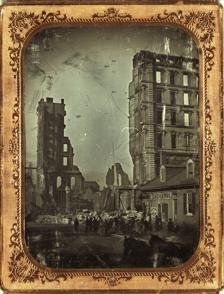
Building: Lindell Hotel
Country: United States of America
Year built: 1863
Hotel in St. Louis, Missouri, opened in 1863 and destroyed in 1867 A crowd of people gather in front of the ruins of the Lindell Hotel after the fire on 30 March 1867. Two sections of the hotel rise above a pile of rubble. Two horses can be seen in the bottom-right corner. The building next to the hotel is labeled with two signs that read "Globe Exchange" and "Beer Saloon, Cigars". Ruins of the Lindell Hotel after the fire of 30 March 1867. Men work amongst the rubble and a horse can be seen near a building off to the left. Portions of the building still stand in the background. A brick structure next door is labeled with a sign that reads "Lindell Livery Stables", and a man leans up against it. The Lindell Hotel was a hotel in St. Louis , Missouri, United States. Located on Sixth Street and Washington Avenue , the hotel opened in 1863 and was destroyed by fire in 1867. A new hotel was reconstructed on the same site and reopened in 1874. It was one of the largest and best-appointed hotels in the city, with 270 bedrooms, and had its own barbershop and Victorian Turkish baths . Construction and opening The Laclede Hotel Company of St. Louis was established on March 5, 1855, by a charter from the Missouri Legislature . A lot was selected for the new hotel bounded by Washington Avenue and Green Street and Sixth and Seventh Streets. Brothers Jesse G. and Peter Lindell contributed this lot in exchange for eighty thousand dollars in Laclede Hotel Company stock and contributed ten thousand dollars to the endeavor beyond that. Although work on the hotel was to begin earlier, an economic crisis in 1857 forced work to be delayed. In 1859, another act was approved by the Legislature to build an even larger structure than was previously planned, at a cost of five hundred thousand dollars. It was at this point that the hotel was renamed to Lindell Hotel, in honor of its benefactors. Construction on the Venetian style hotel was completed in 1863. The building was six stories high and consisted of two parallel buildings with two courts in between. In 1882, guests could stay at the Lindell Hotel for $2.50 to $4.50 per day. A grand opening ball was held on November 25. A piece composed expressly for the grand opening ball was written and performed by Waldauer & Vogel's Orchestra. The organizers sold four thousand tickets, although they were wary of inviting women for fear that some improper characters might be admitted. An article in the Missouri Republican newspaper reported on the event the next day. A mob gathered to view the guests arriving for the ball, and a rumor spread that a Chicago woman would arrive in a gown of spun glass. Over the course of the evening, guests dined on twelve hundred quail, more than two hundred turkeys, and one thousand pounds of cake. The party continued until five in the morning. Businesses in the hotel When the hotel opened, William Roberson, a successful African-American barber , leased space in the basement to open his tonsorial parlor, or barbershop. Roberson was one of many free blacks in St. Louis at that time that ran successful businesses. Roberson renovated the hotel space at a cost of eighteen thousand dollars and hired thirty employees. The barbershop was advertised in a creative way, as Roberson had a Turkish man in a turban drive through St. Louis city streets in a gig with a bathtub mounted on top. Roberson was credited with introducing the popular Turkish bath to the Western country. Fire of 1867 Only a few years after opening, the Lindell Hotel succumbed to fire. On March 30, 1867, a fire erupted on the upper story and quickly spread through the roof and all sides of the building. Although the fire department arrived without delay, the height of the hotel prevented firemen from throwing water on the roof. The top of the hotel was completely engulfed in flames, which spread downward throughout the structure. Luckily, because the fire started around 8:30 pm, many of the hotel's four hundred guests had not yet gone to bed. It became clear that the hotel would not be saved, so furniture and other items were taken out, and many were saved. As the fire grew worse, firemen abandoned efforts to save the Lindell Hotel and focused their efforts on saving the surrounding buildings. Around midnight, the walls of the hotel fell resulting in about nine hundred thousand dollars of damage to the building and between two and three hundred thousand dollars of furniture lost. Stones from the remains of the original Lindell Hotel eventually made their way to St. Louis' Tower Grove Park. The hotel fire occurred shortly before Henry Shaw deeded the land that would become Tower Grove Park to the City of St. Louis. Shaw saw potential for the limestone blocks that were salvaged from the fire. The limestone was brought to the park and restacked to resemble ancient ruins, according to a plan drawn up by Shaw and horticulturist James Gurney. This type of arrangement modeled on ancient ruins was common at the time, as European grand tours gained popularity. Second Lindell Hotel Almost immediately after the fire, citizens began assembling to discuss rebuilding the hotel. It was debated whether the building should stand on the hotel's old site or to the west, on the same street. Mrs. Vincent Marmaduke resolved to rebuild the hotel on its original site. George I. Barnett was selected as the architect for the new building and work began on September 1, 1872, with the clearing of rubble from the fire. Construction took two years, and the new hotel was opened on September 28, 1874. The new hotel had two hundred and seventy guest rooms, with more room devoted to public use than the old structure. The Lindell Hotel offered some unique amenities for the late 1870s, including steam heat, lace curtains, and an electric massage bath. Guests could also choose from cold water, Russian, or Turkish baths. The barbershop in the hotel was very popular and employed a dozen premier barbers. One barber working there made $2,000 a month in 1870s dollars and served 600 regular customers from all over the city. Demolition The hotel was demolished in June 1905 to make way for the Grand-Leader Dry Goods Store. References